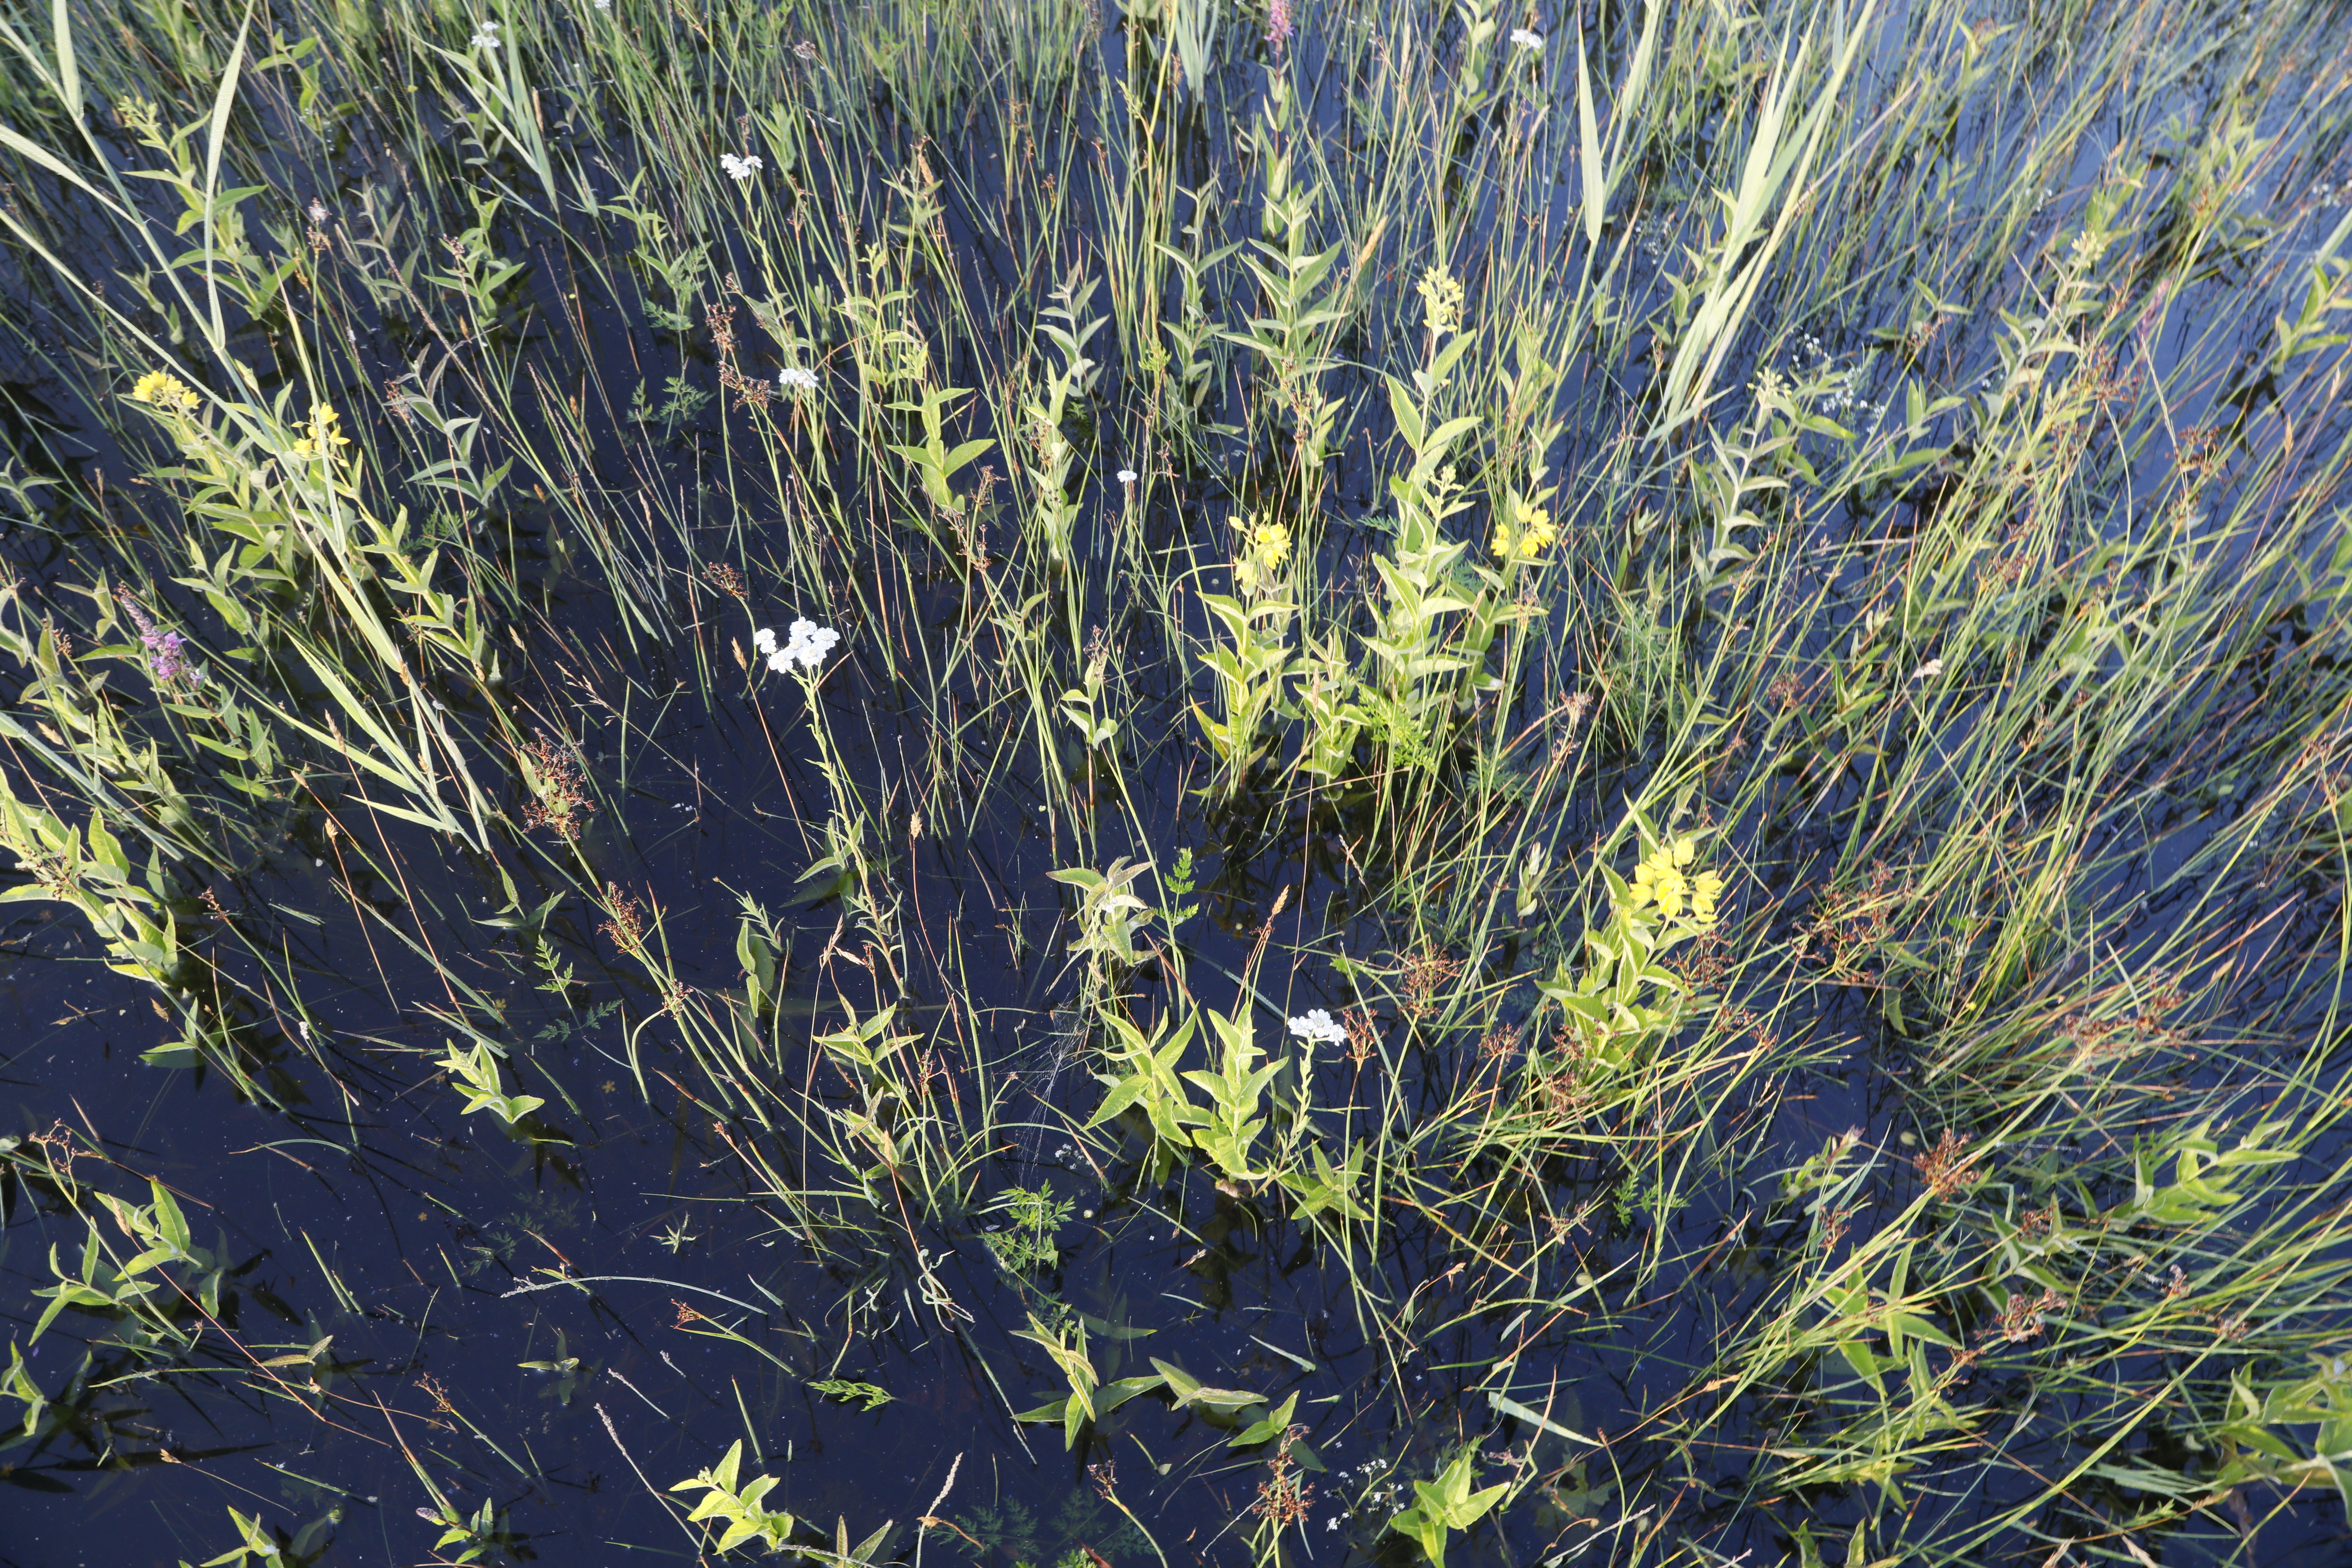
Plant species: Lythrum salicaria, Lysimachia vulgaris, Achillea ptarmica